Minnigaff Hills

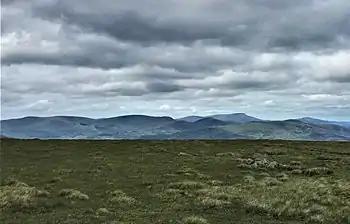
Minnigaff Hills from Cairnsmore of Fleet

The Minnigaff Hills are a range of hills in the Galloway Hills range, part of the Southern Uplands of Scotland. A southerly range, they are perpendicular to the Range of the Awful Hand, Dungeon Hills and Rhinns of Kells to the north. In total, these four ranges are part of the Galloway Forest Park.